Zapad 2021

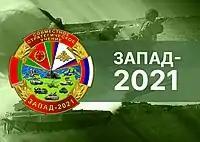
Zapad 2021

Zapad 2021 was a joint strategic exercise between the armed forces of the Russian Federation and Belarus, which took place from 10 to 15 September 2021. According to the Ministry of Defence of the Russian Federation, approximately 200,000 military personnel, up to 760 pieces of equipment, and 15 ships participated in the exercises.